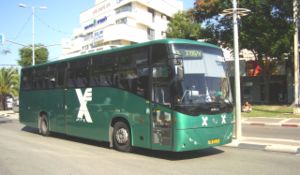
Transport i Israel
Egged-bus
Transport i Israel er godt udviklet, og infrastrukturen bliver forløbende opgraderet for at imødekomme kravene til befolkningstilvæksten, politiske faktorer, Israels forsvar, turisme og øget trafik.